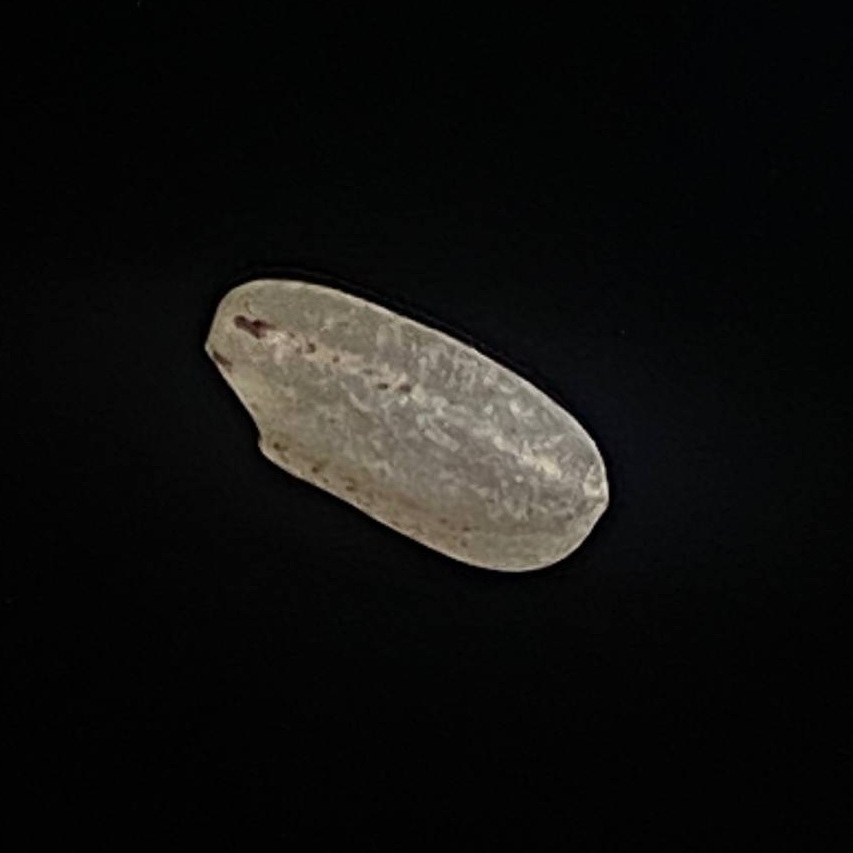
Rice variety: Amon